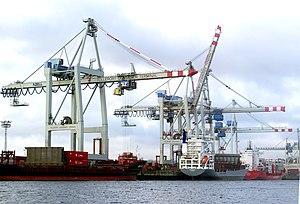
Le port de Hambourg est le plus grand port de commerce d'Allemagne et le troisième d'Europe après celui de Rotterdam et celui d'Anvers.